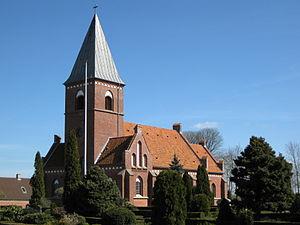
Hjallerup est un village du Jutland du Nord, dans la commune de Brønderslev, au Danemark.